James Gist

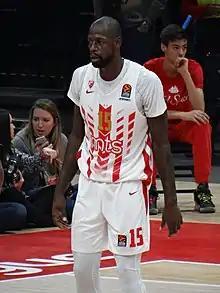
Gist with Crvena zvezda in 2019

James Clough Gist III (born October 26, 1986) is an American former professional basketball player. Standing at , he played as a power forward and small ball center. Born in Adana, Turkey, he played high school basketball for Our Lady of Good Counsel, before enrolling to the University of Maryland to play college basketball for the Terrapins, from 2004 to 2008. Gist was considered for a time one of the best forward-centers in Europe, due to his defensive abilities and for his dunks, alley-oops, and his athleticism.